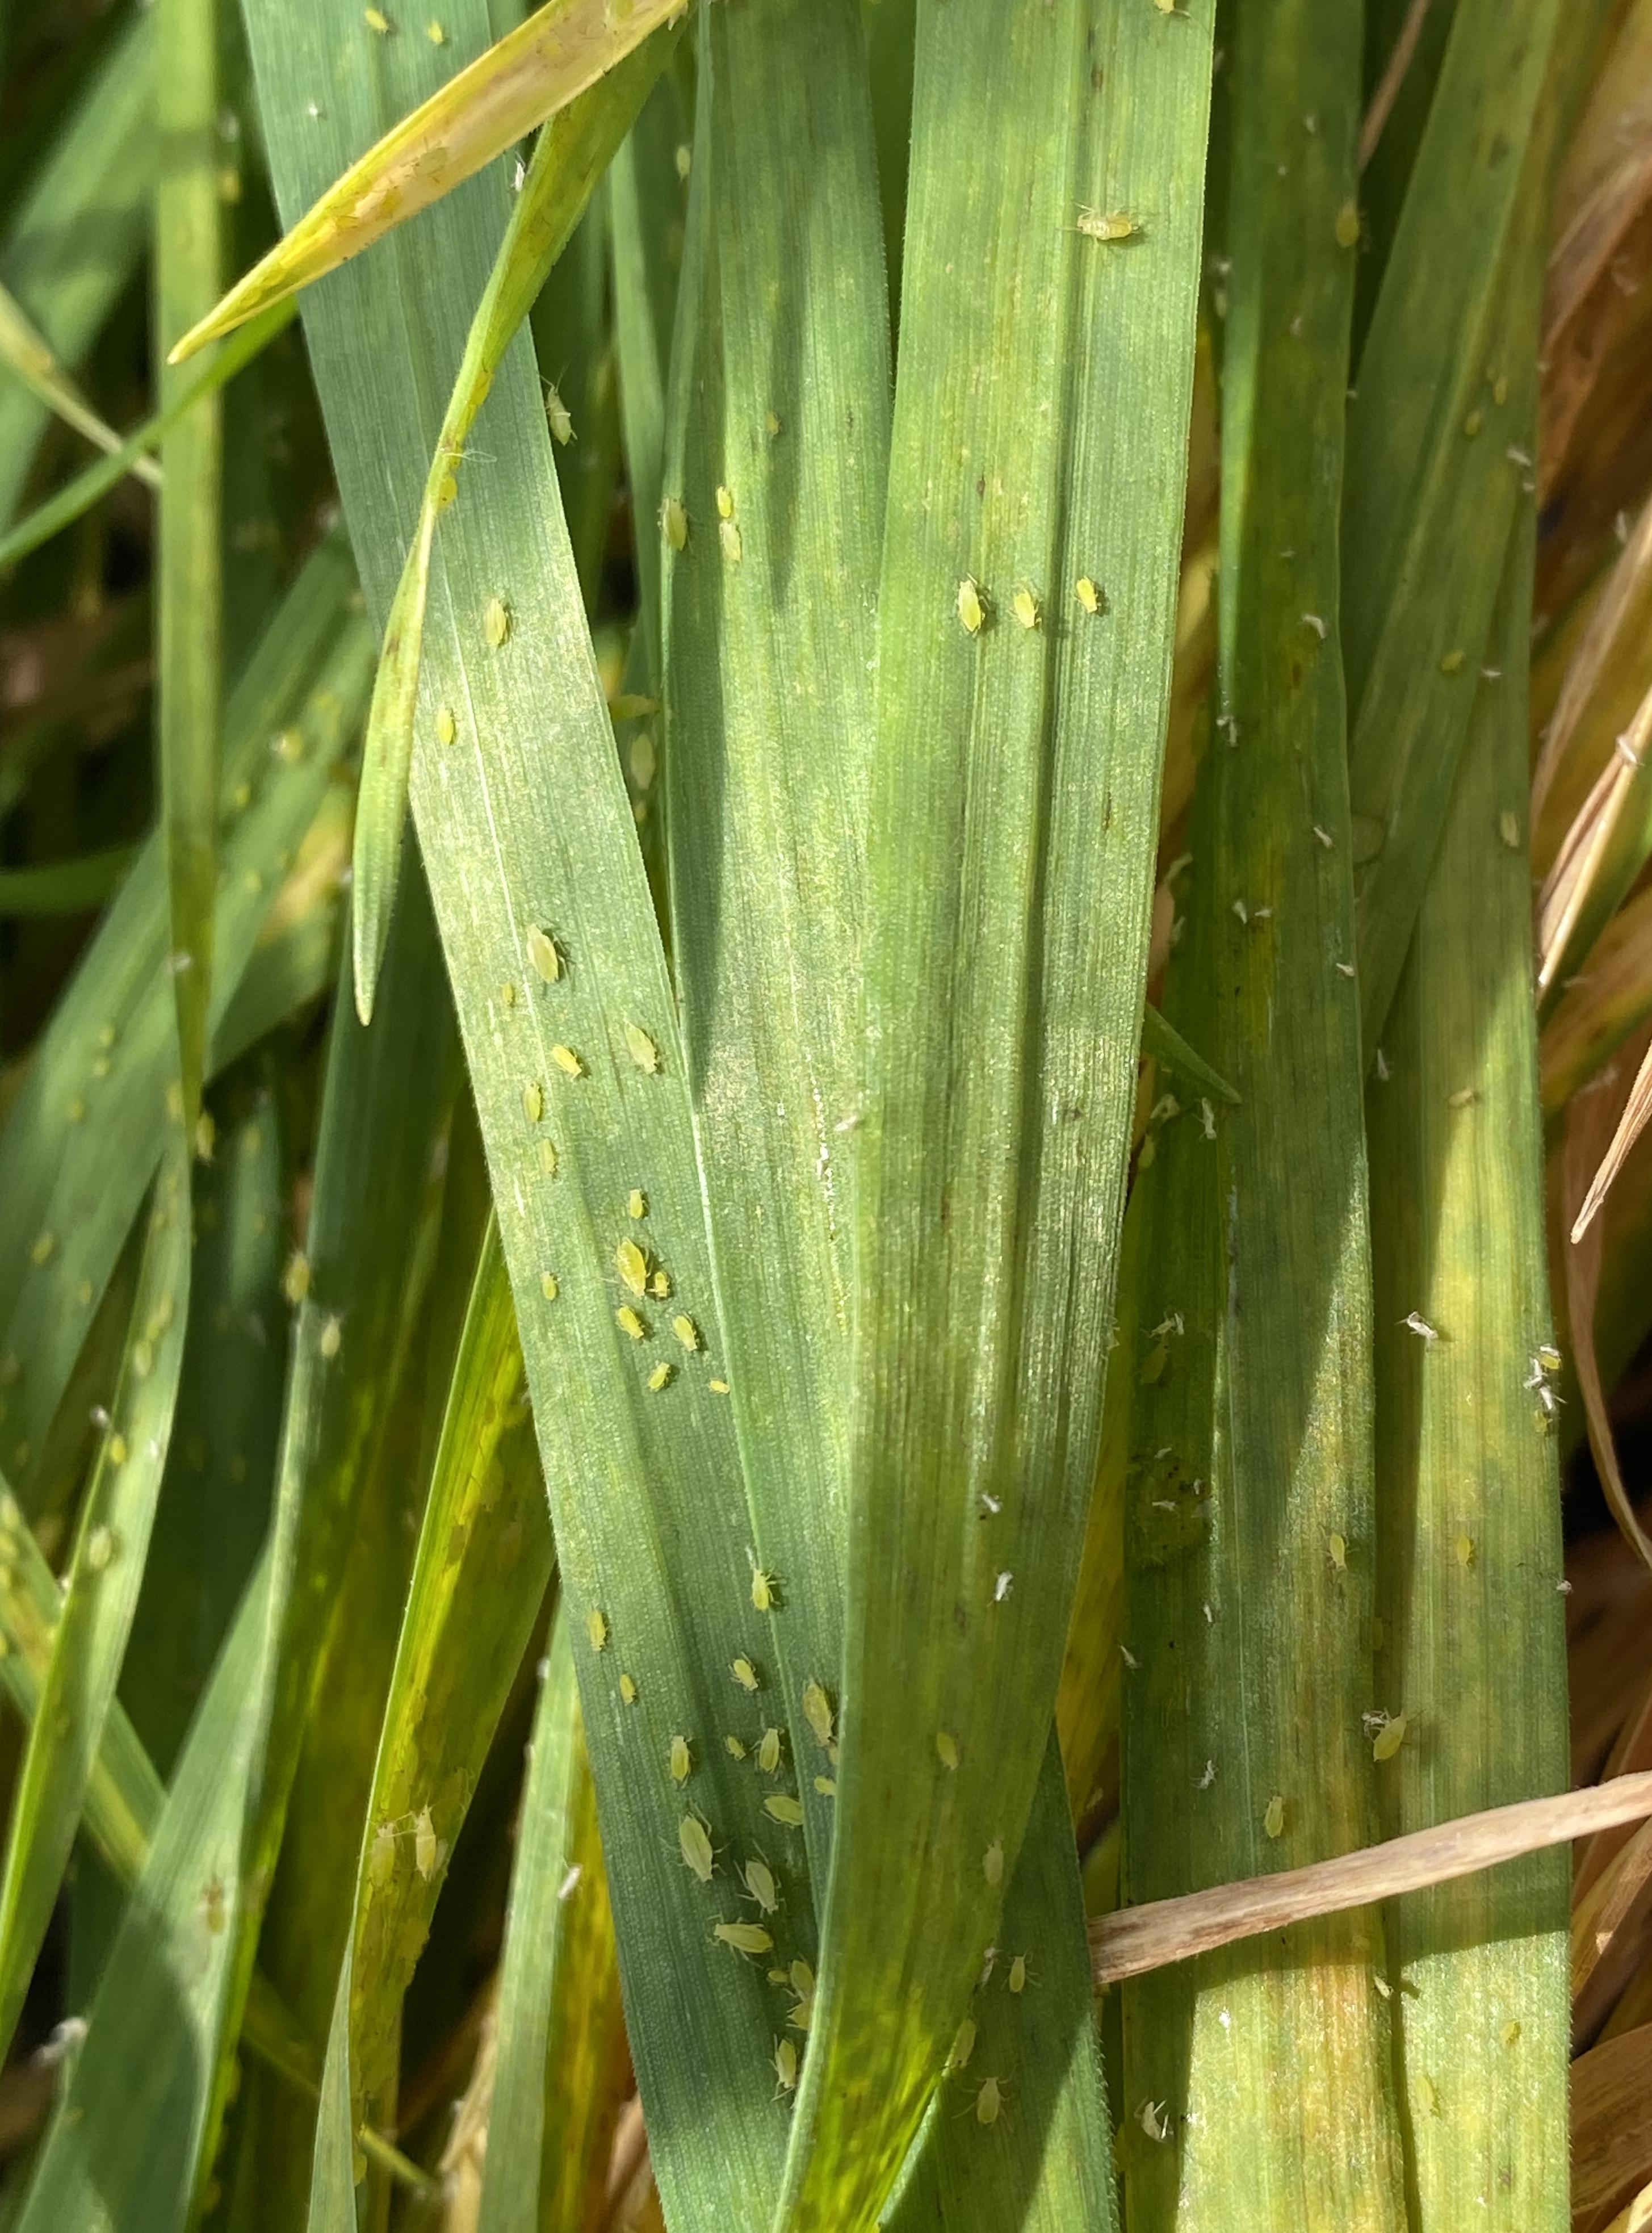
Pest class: cereal_grass_aphid